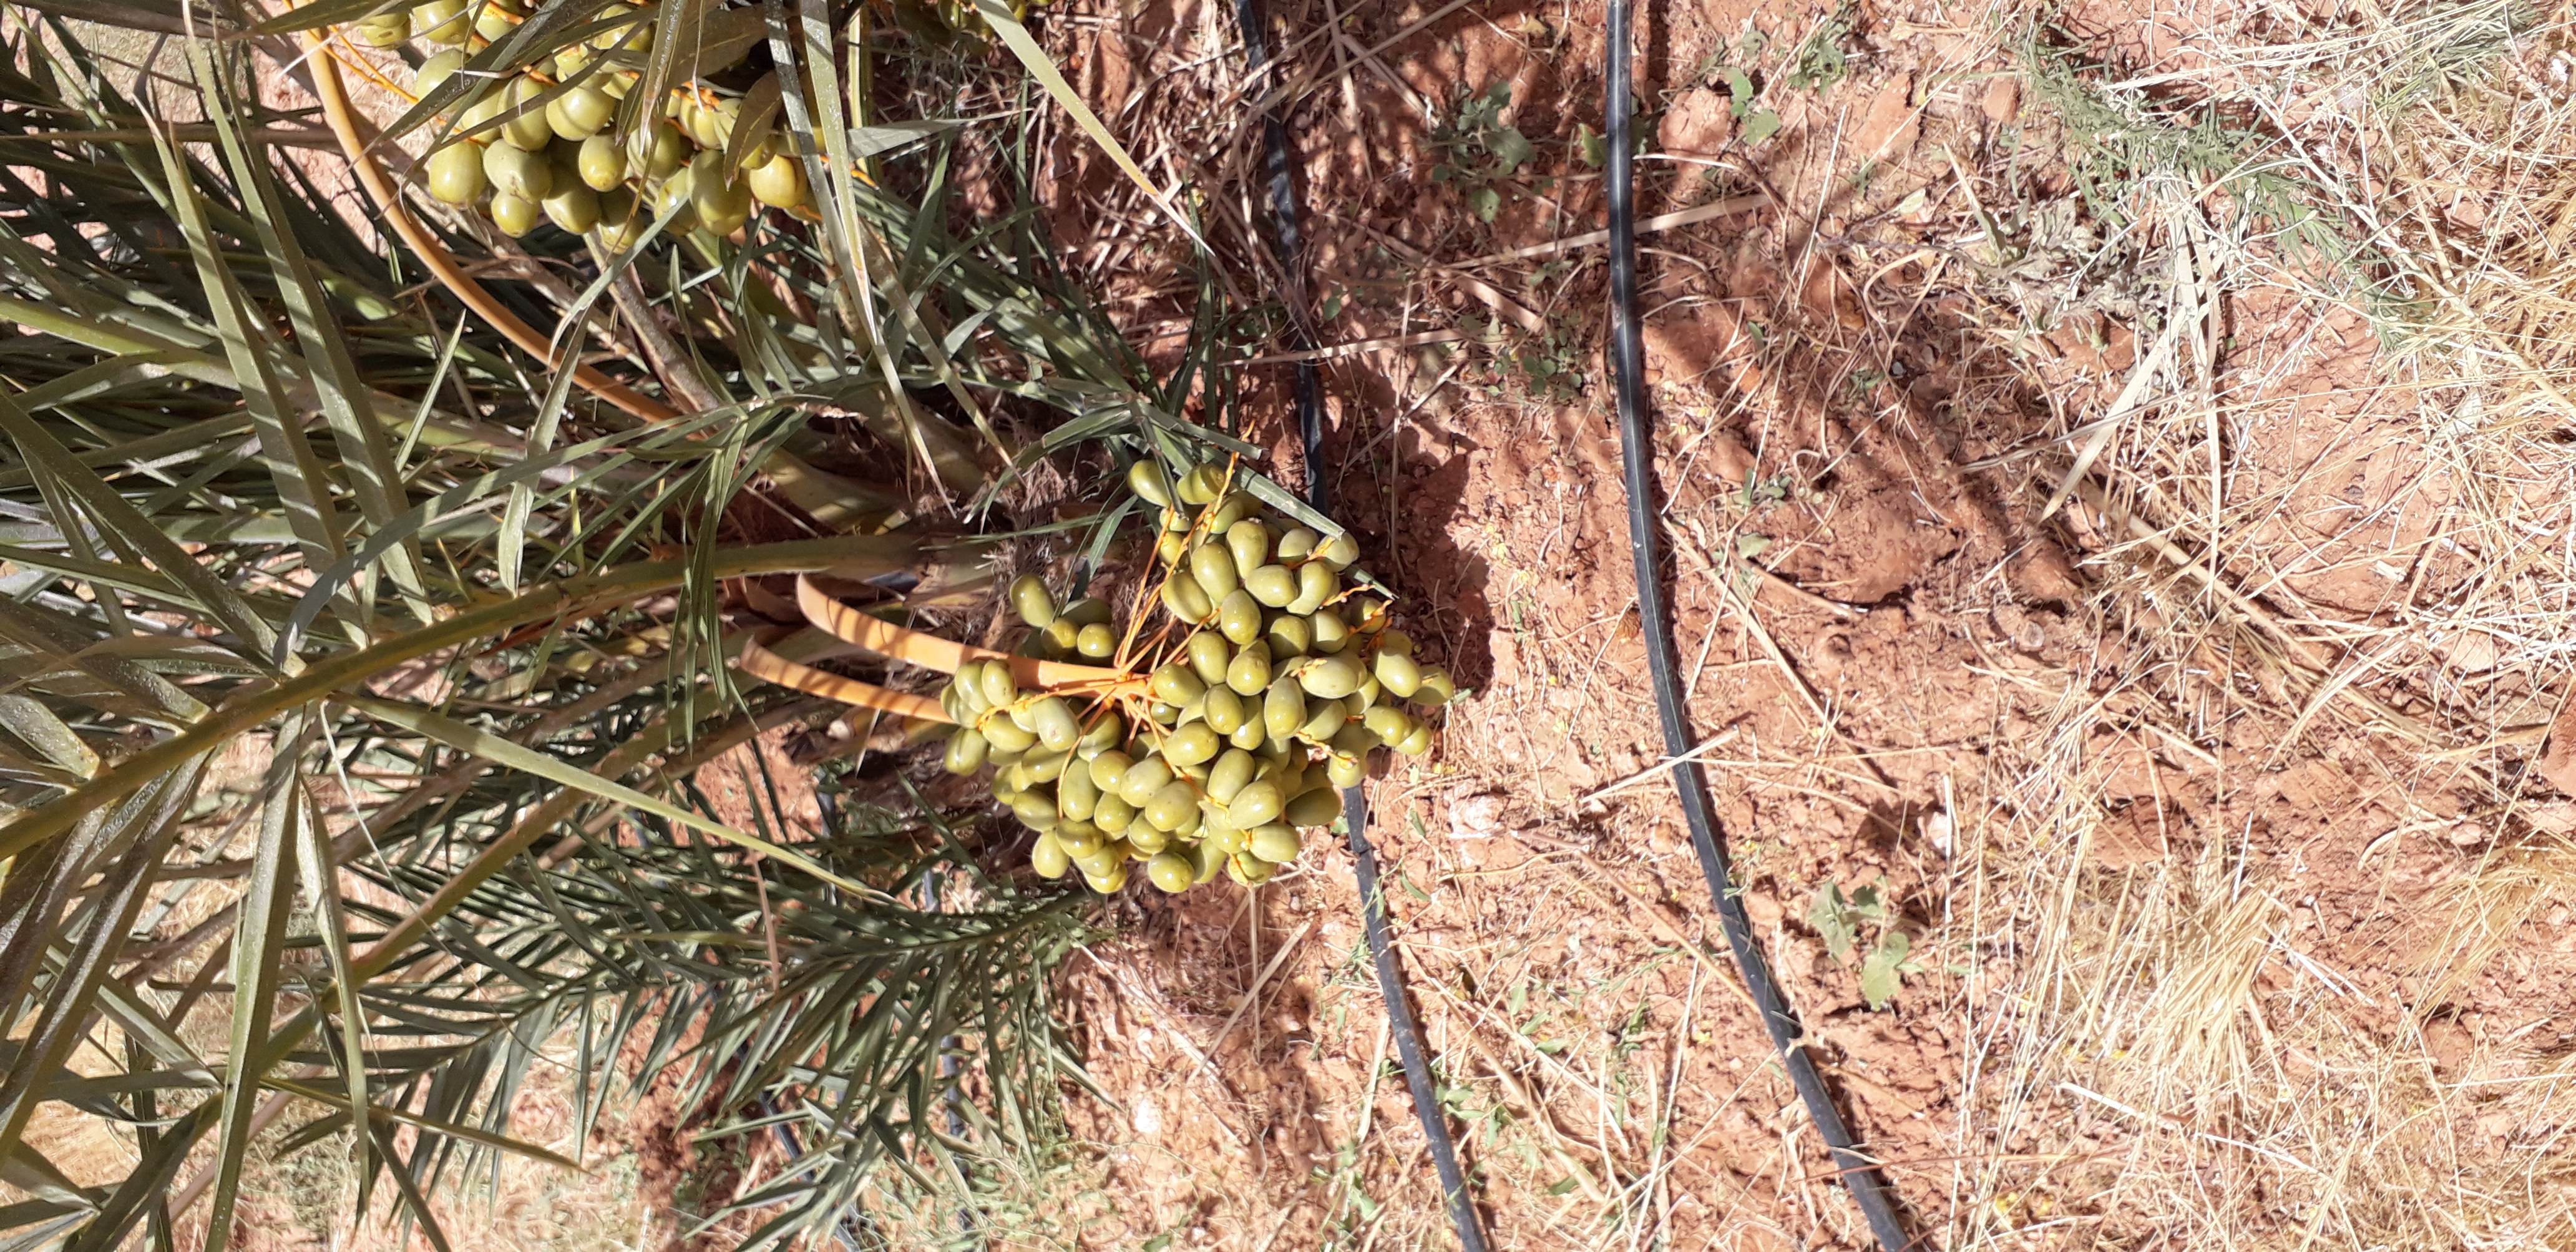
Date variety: Boufagous